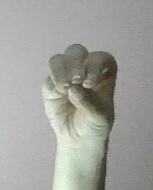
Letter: ha